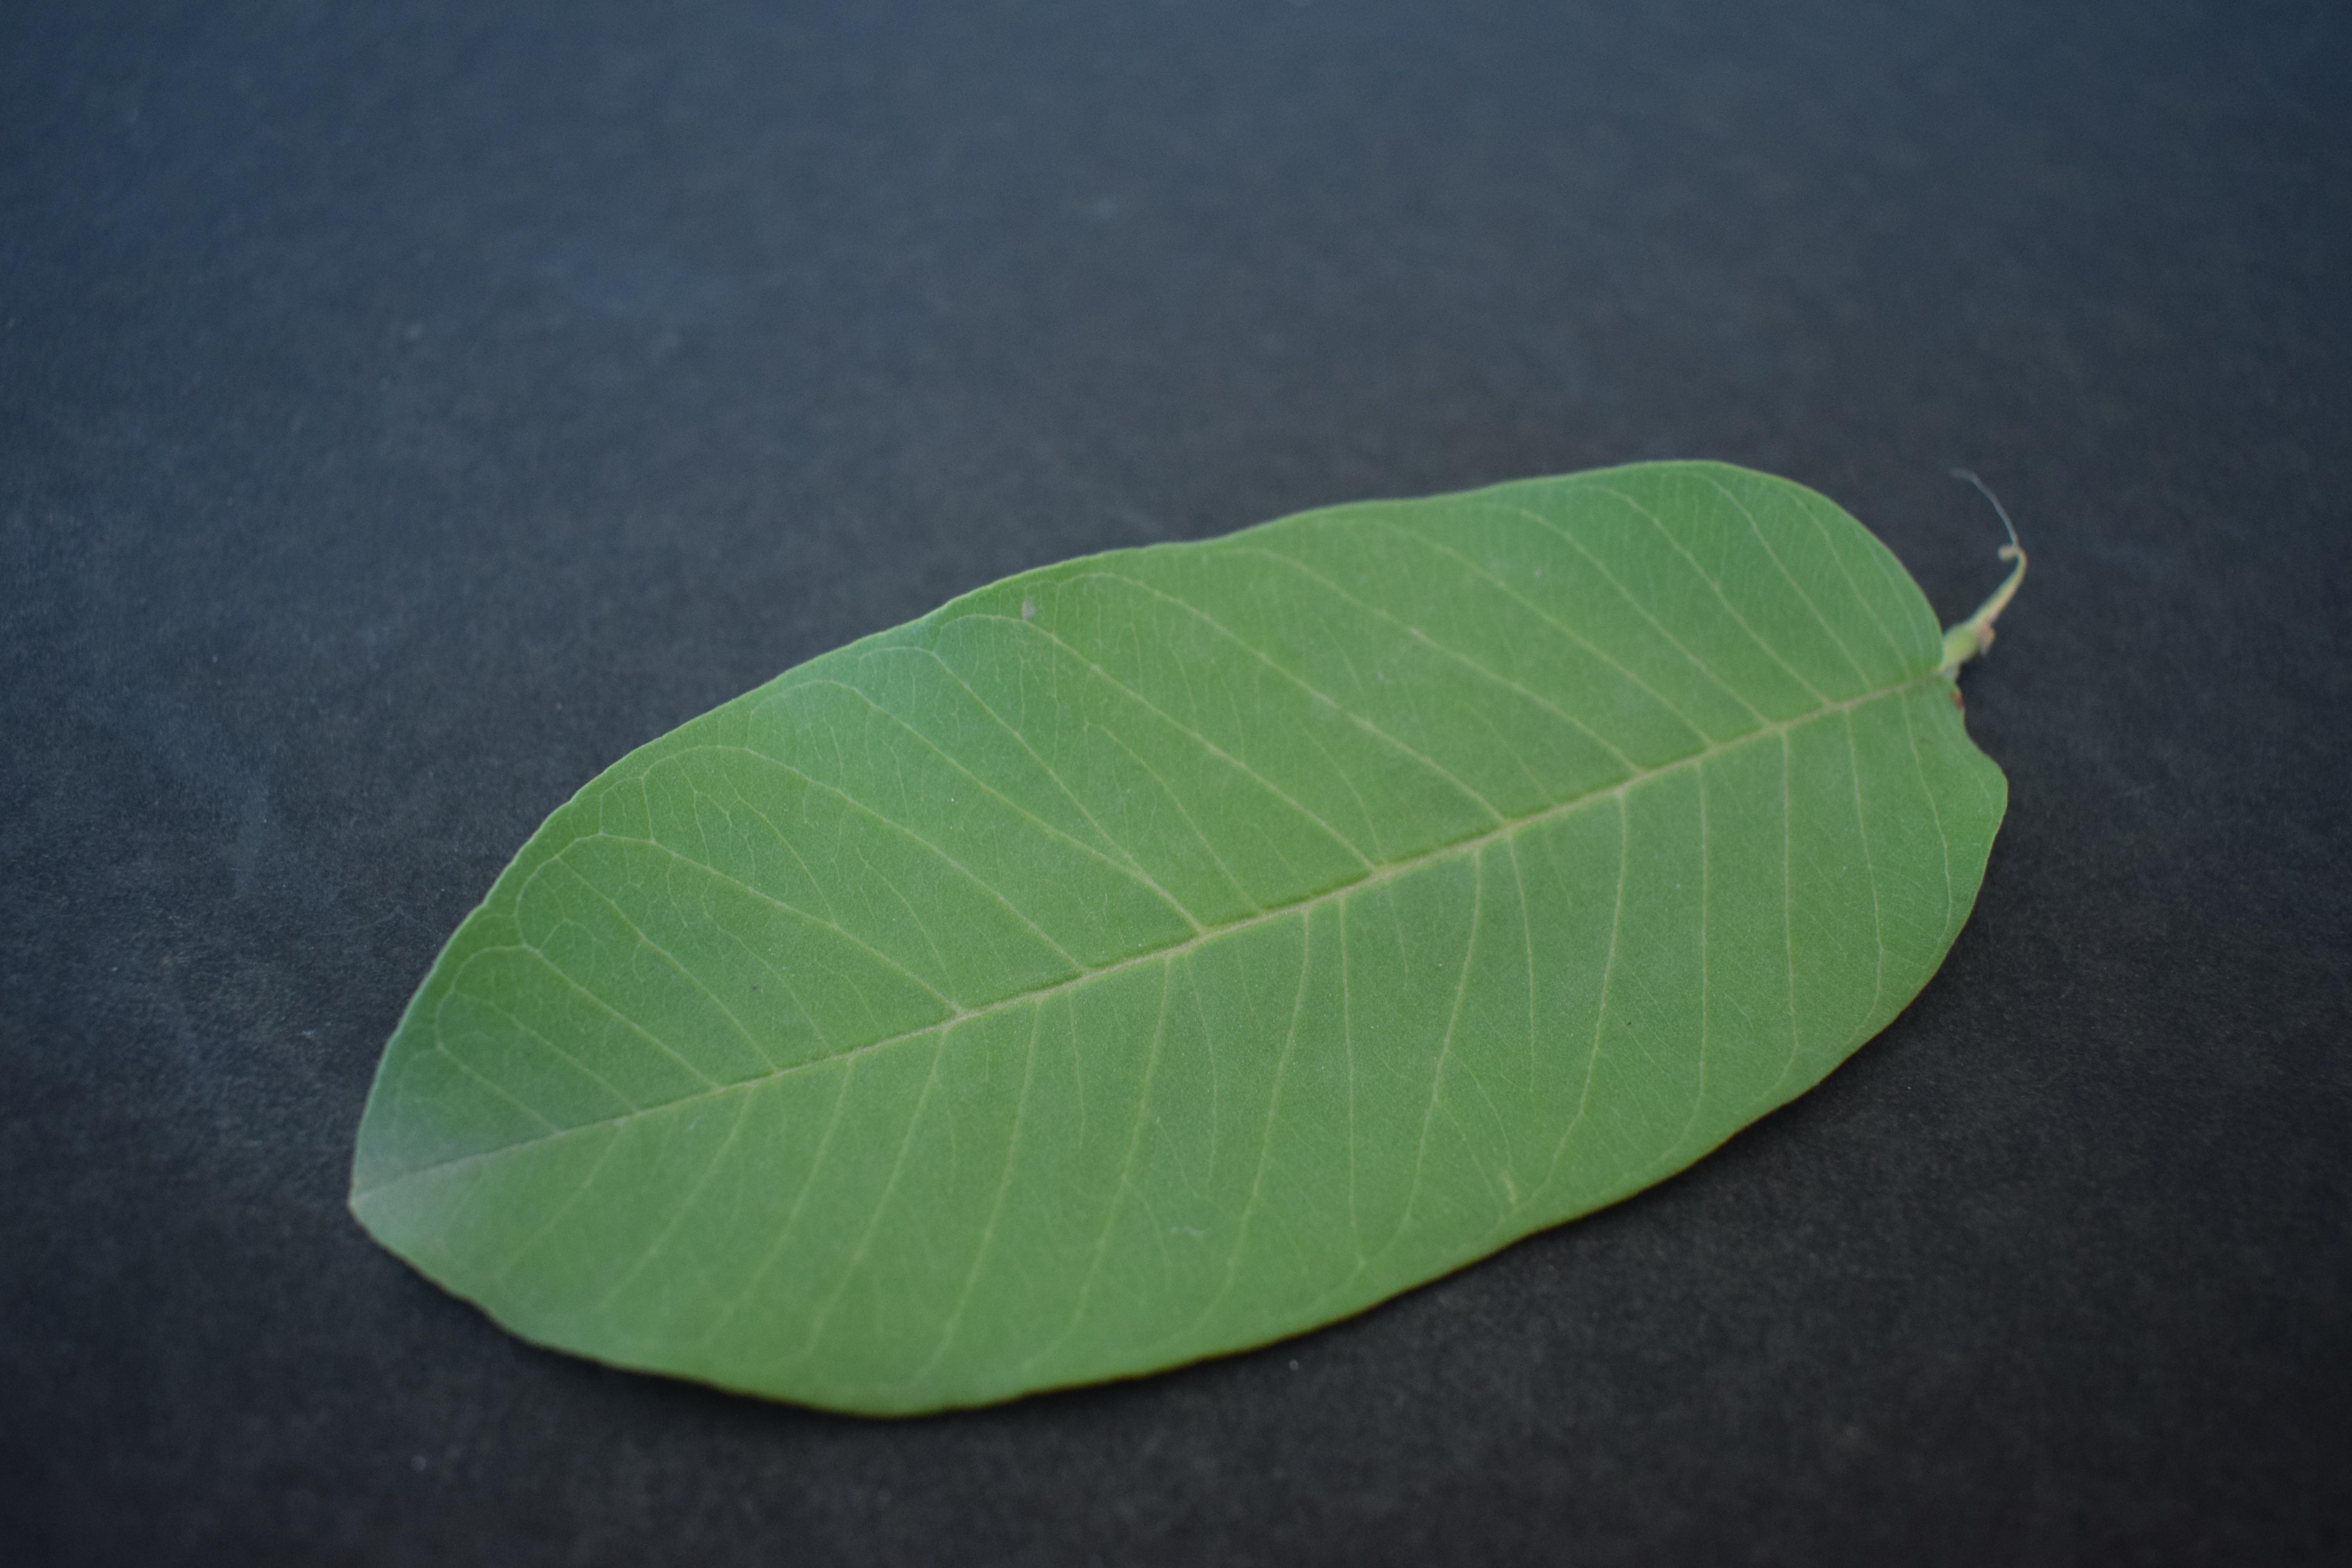
Plant species: Guava